Stone Coal Creek (conservation area)

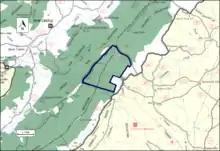
Boundary of the Stone Coal Creek wildland as identified by the Wilderness Society

The boundary of the wildland, as determined by the Wilderness Society, is shown in the adjacent map. Additional roads in the vicinity are given on National Geographic Maps 788 (Covington, Alleghany Highlands). A great variety of information, including topographic maps, aerial views, satellite data and weather information, is obtained by selecting the link with the wild land's coordinates in the upper right of this page.